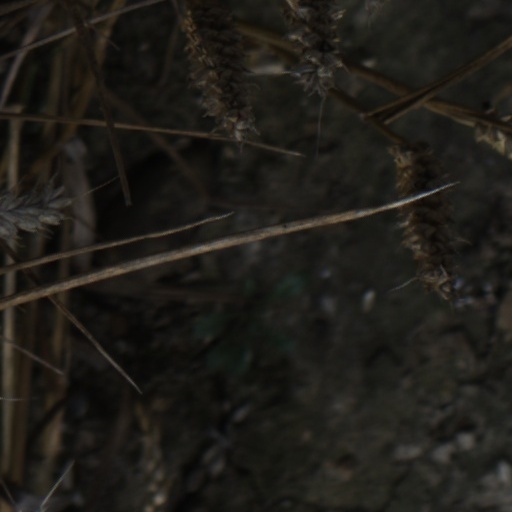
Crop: wheat